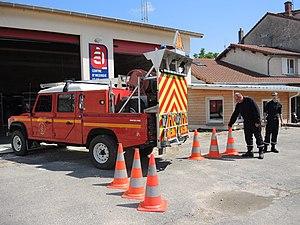
Bogy détail
Bogy est une commune française, située dans le département de l'Ardèche en région Auvergne-Rhône-Alpes.